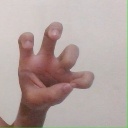
अक्षर: छ